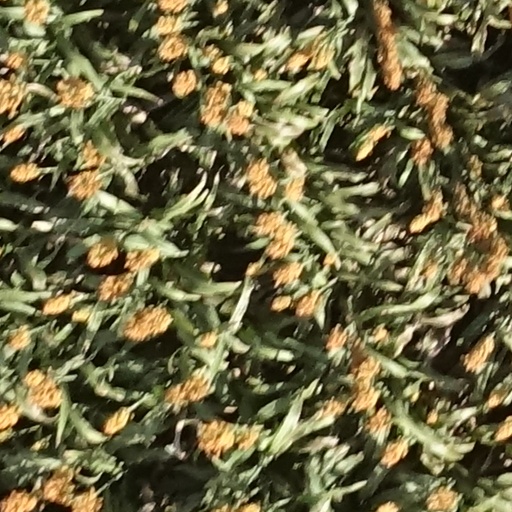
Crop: sorghum